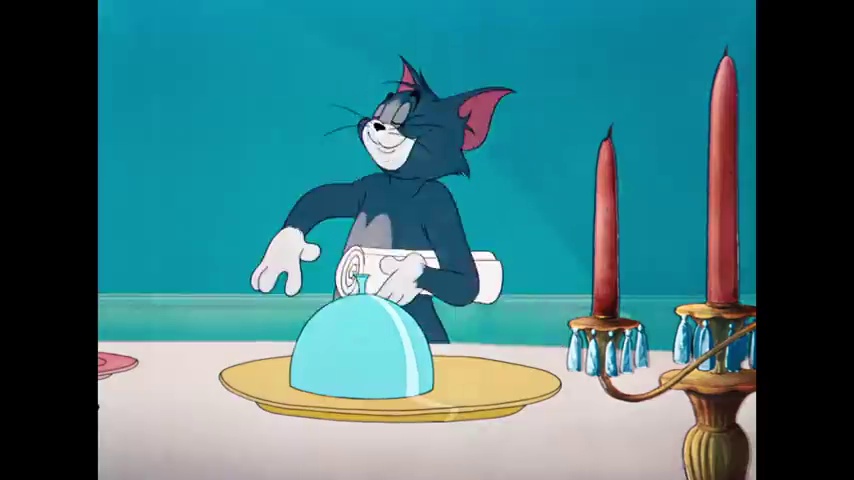
Portrait style: Cartoon Portrait